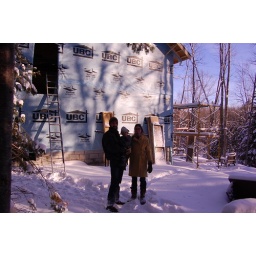
Love is building a house in the woods